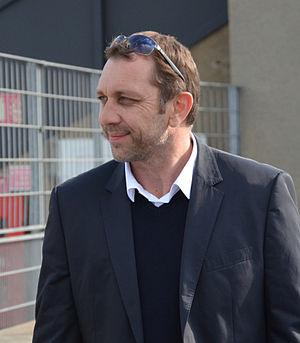
Photographie prise à l'occasion de la rencontre amicale opposant le Stade Malherbe de Caen au Stade rennais, le 9 juillet 2014 au stade Pierre-Comte de Vire. Ici, Xavier Gravelaine.
Le Tours Football Club est un club de football français fondé en 1919 et basé à Tours.
La saison 1998-1999 de l'Olympique de Marseille commence officiellement le 8 août 1998 et elle se termine le 29 mai 1999, les deux dates l'opposant au Football Club de Nantes. Le club célèbre son centenaire puisqu'il est créé en 1899 et l'équipe marseillaise est engagée dans quatre compétitions : le championnat de France de première division, la Coupe de France et la Coupe de la Ligue au niveau national ainsi que la Coupe UEFA au niveau européen.
Xavier Gravelaine, né le 5 octobre 1968 à Tours, est un footballeur international français, devenu entraîneur puis dirigeant.